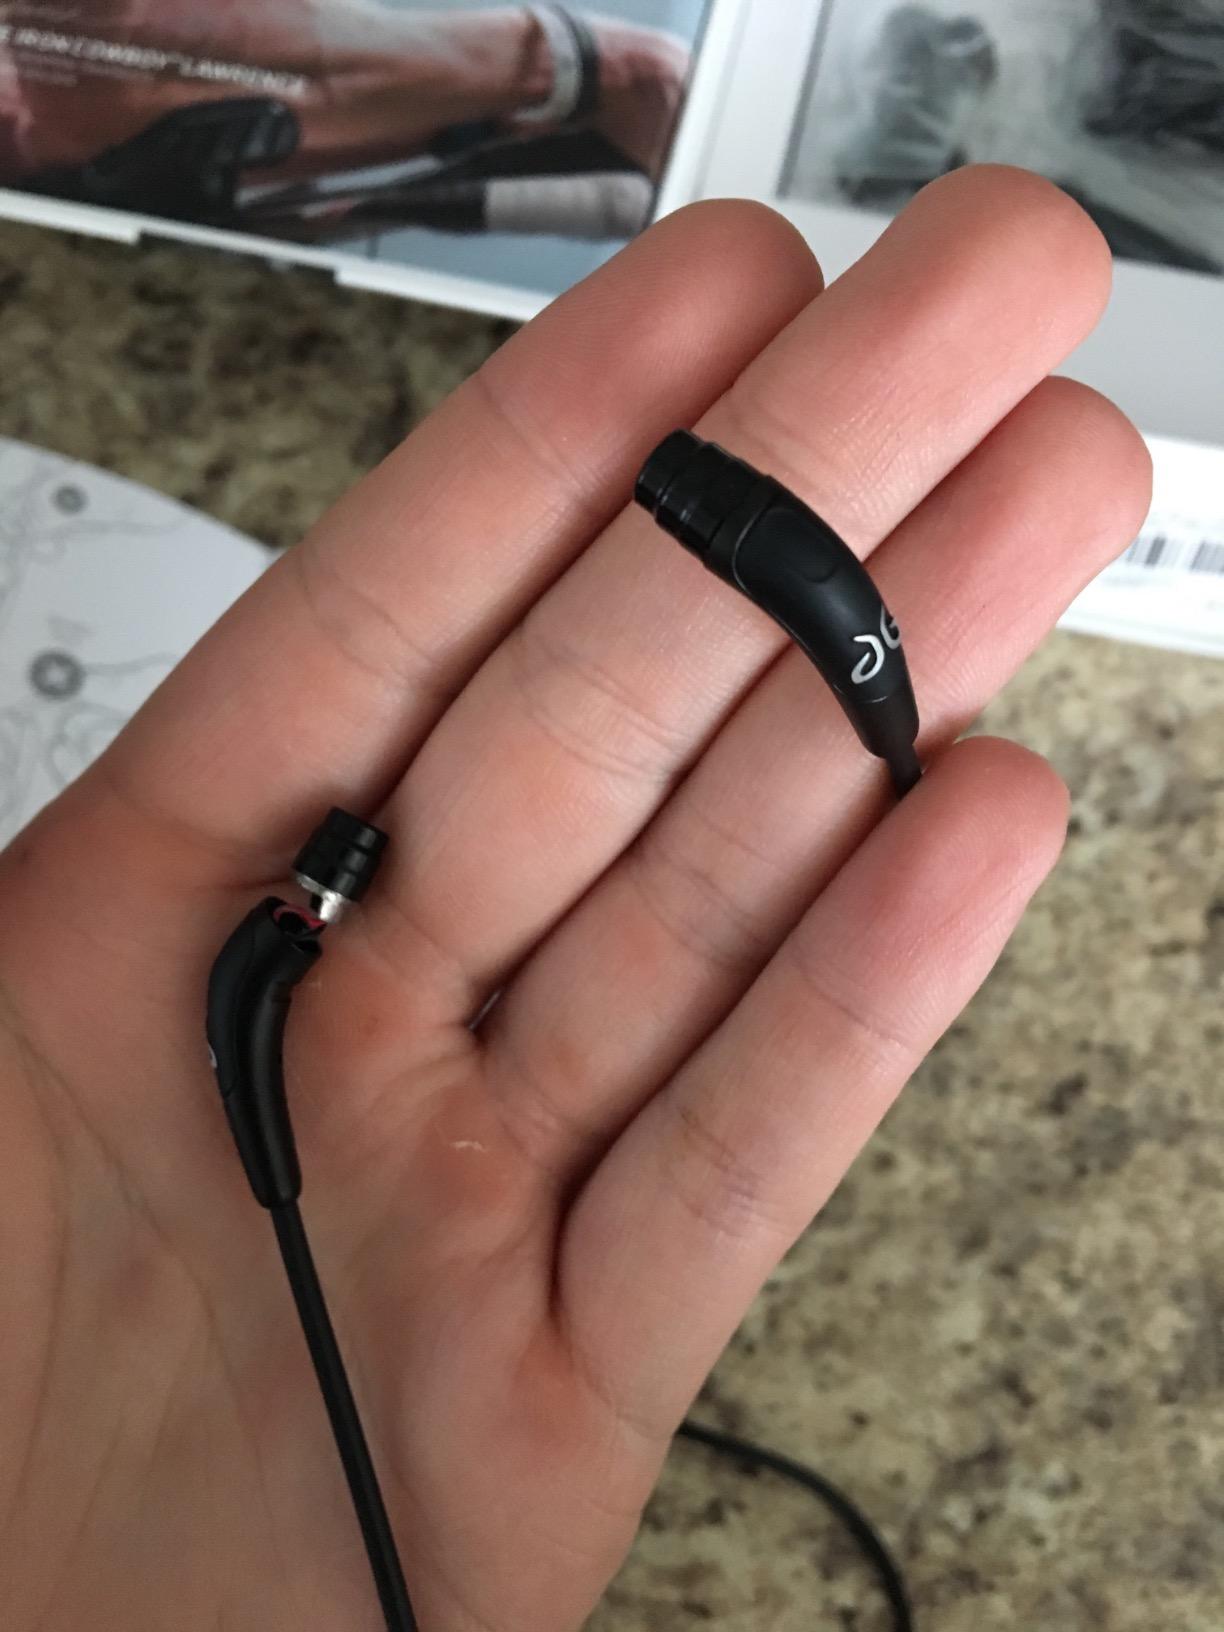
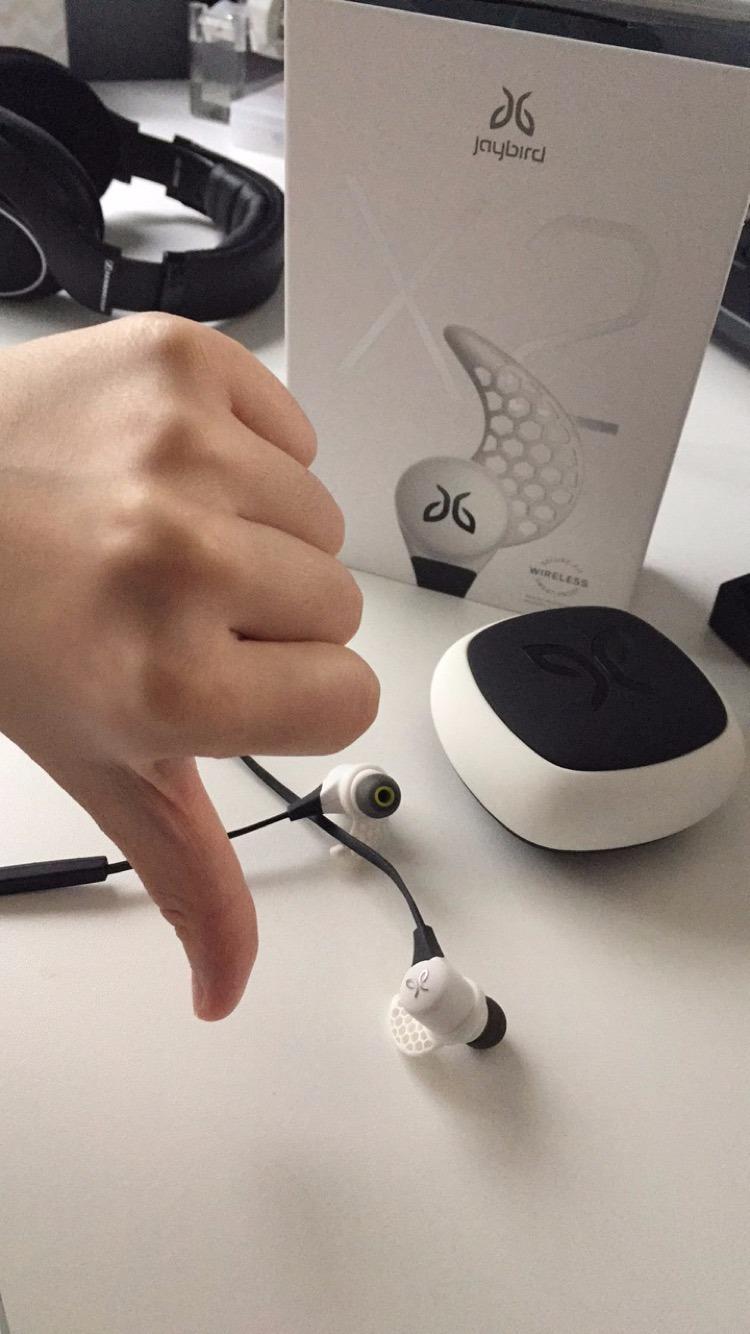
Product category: headphones
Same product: no